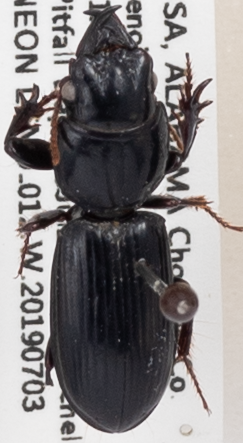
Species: Scarites subterraneus
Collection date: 2019-07-03
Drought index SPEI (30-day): -0.492
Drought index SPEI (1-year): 0.842
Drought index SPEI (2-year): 0.842